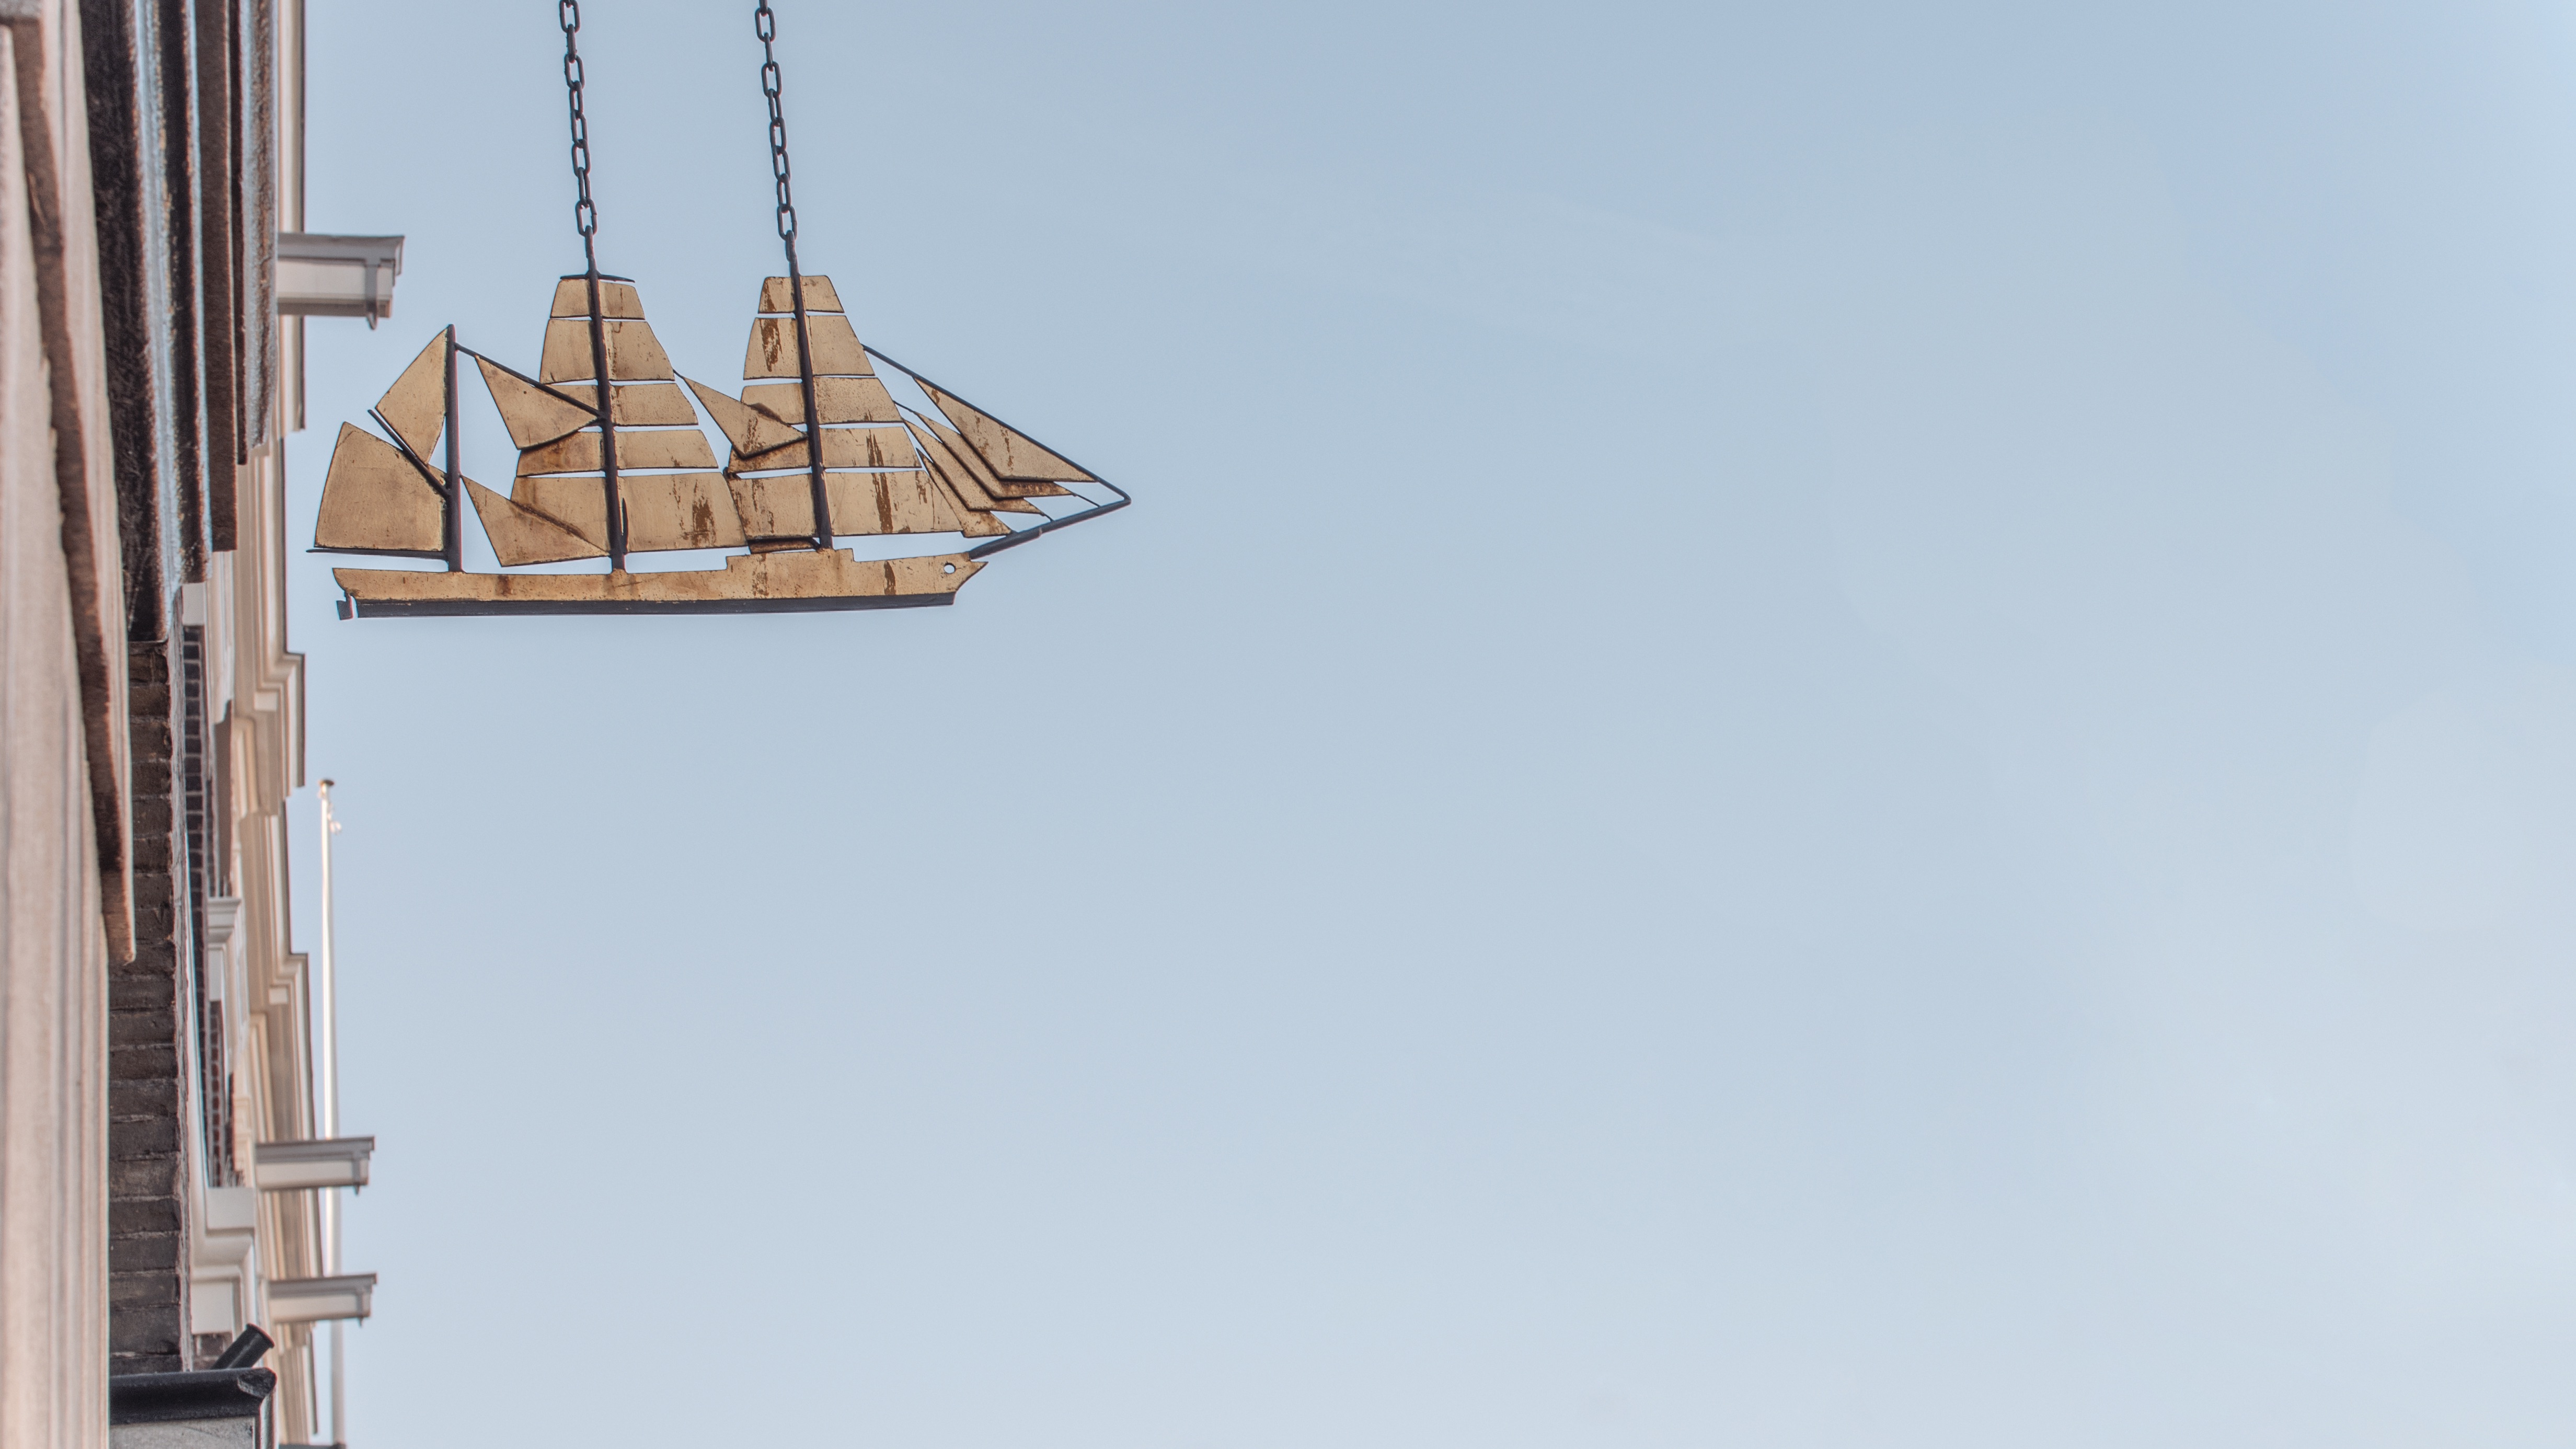
vehicle, tower, mast, lighting